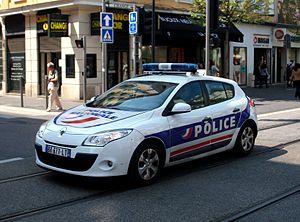
Renault Mégane III de la Police nationale à Nice
Les avertisseurs spéciaux de véhicule sont des dispositifs permettant de signaler des véhicules ayant une mission particulière, en général :
Les compagnies de sécurisation ou CSI, communément appelées compagnies de sécu ou CS, sont des unités de police urbaine dépendant en province de la Direction centrale de la sécurité publique, et de la Préfecture de Police pour Paris et banlieue parisienne dont la création remonte à 2003 pour la CSI 75, relancées en 2008 dans le but « de renforcer la sécurité dans les quartiers et la capitale ainsi que le renfort des collègues en cas de difficultés, avec la particularité d'être appelée en priorité afin d'intervenir sur toutes les violences urbaines ou événements à risques. Le travail consiste à sécuriser certains secteurs et faire de l'anti-criminalité en tout temps et à tout moment en cas de flagrant délit. ».
Le ministère de l’Intérieur est le ministère du gouvernement français chargé traditionnellement de la sécurité intérieure, de l’administration du territoire et des libertés publiques.